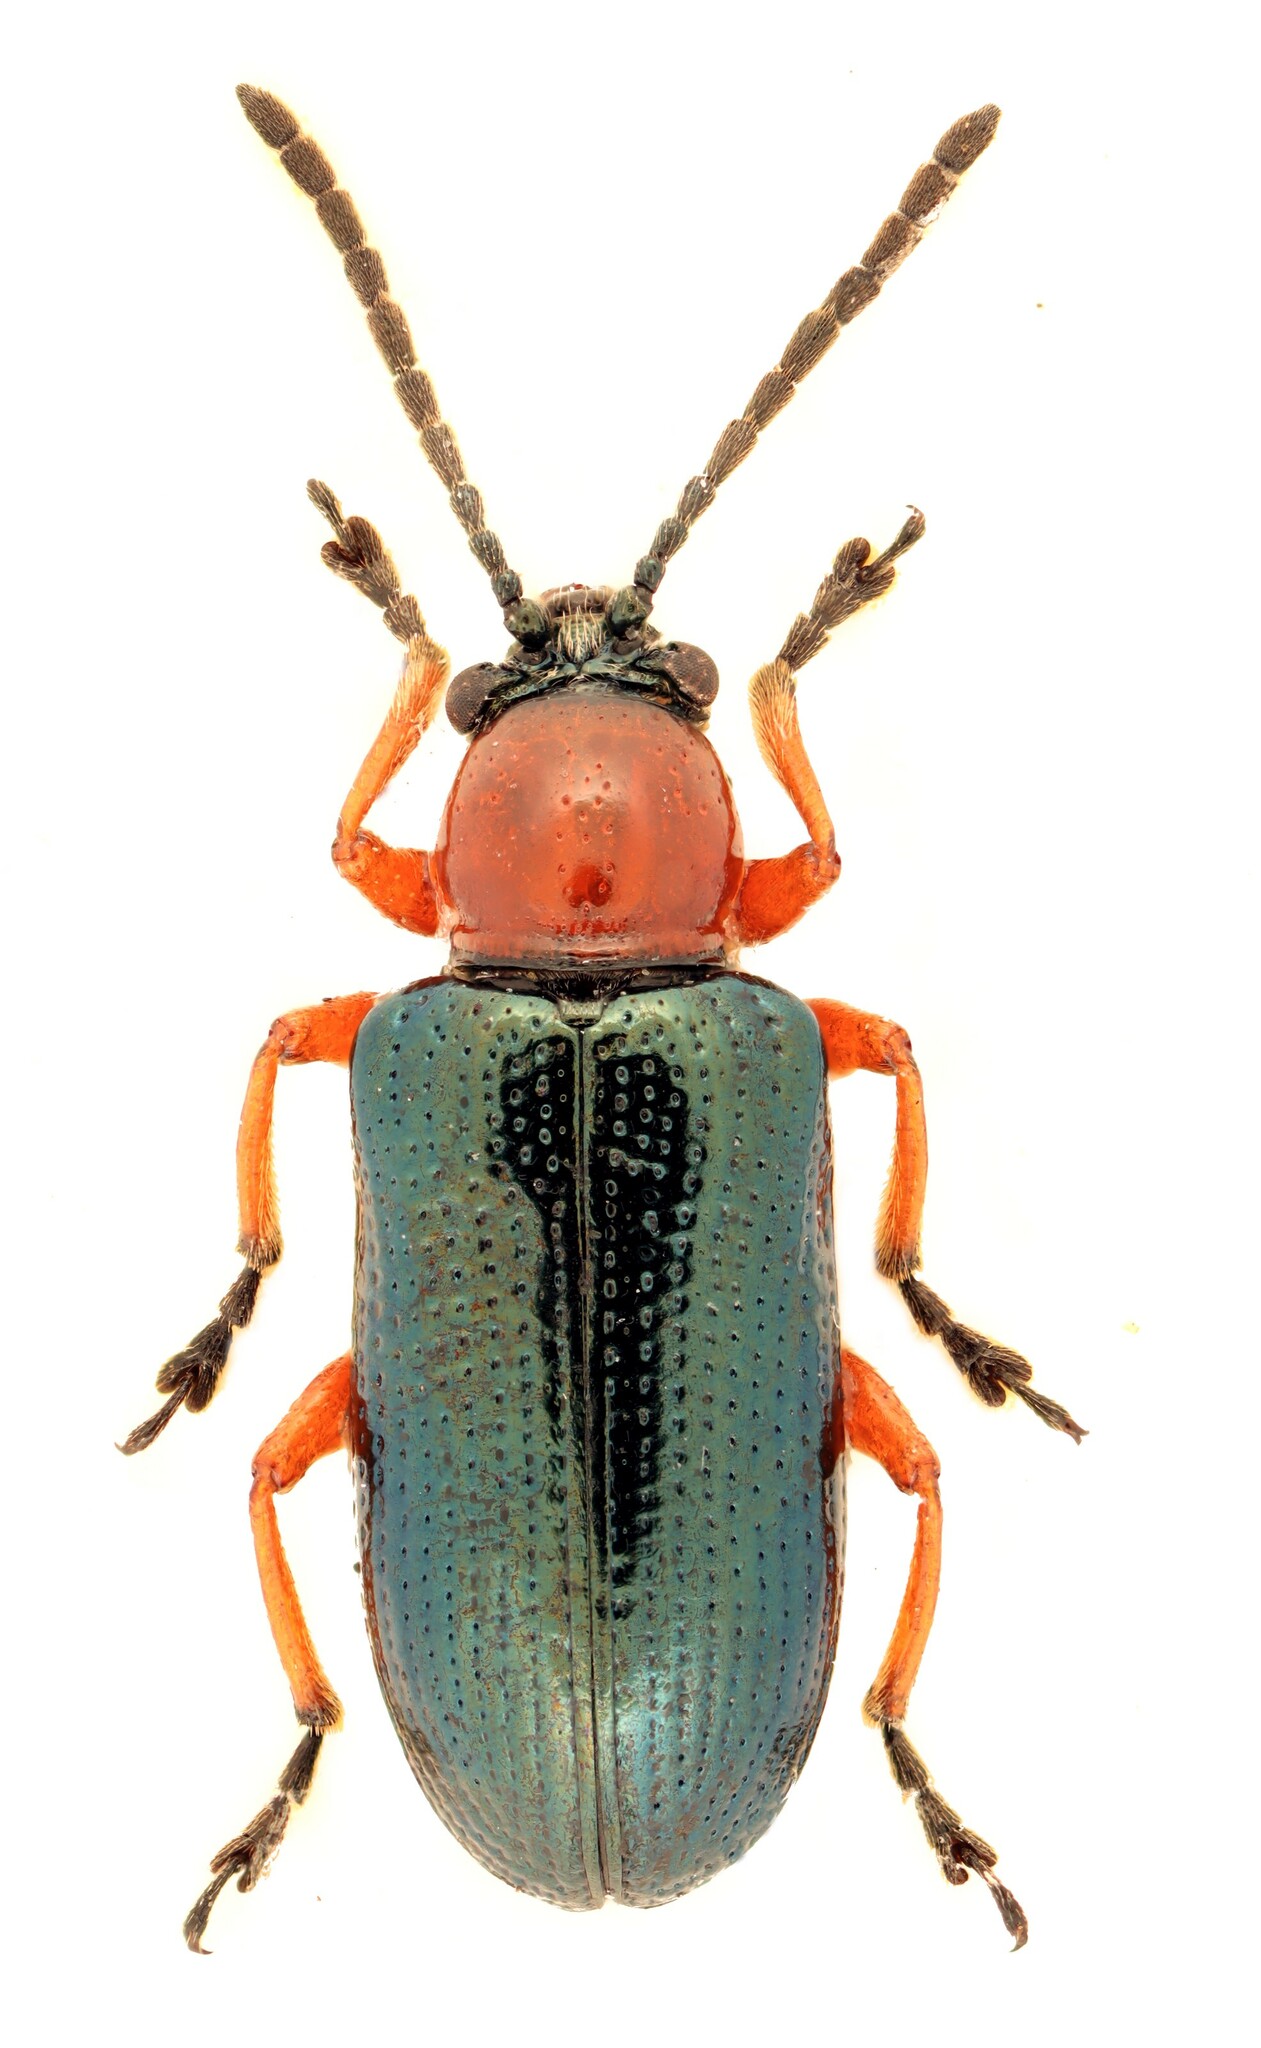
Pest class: cereal_leaf_beetle